Amy Dahan

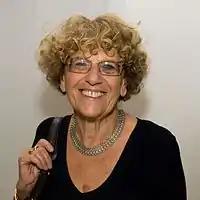
Dahan in 2016

Amy Dahan-Dalmédico is a French mathematician, historian of mathematics, and historian of the politics of climate change.